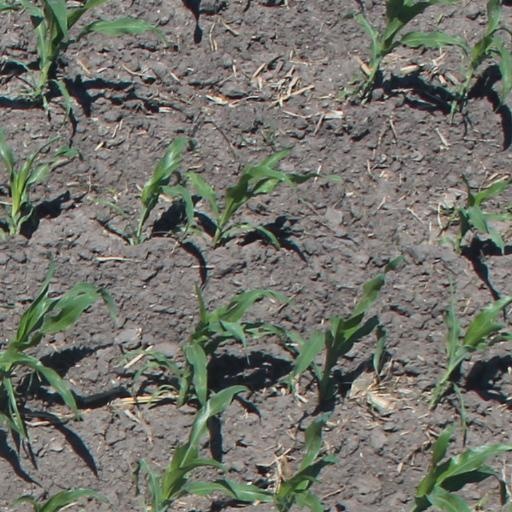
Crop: maize; corn